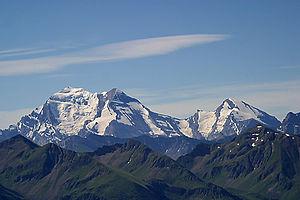
L'Altels est un sommet du massif des Alpes bernoises à 3 630 m d'altitude, sur la frontière entre le canton du Valais et le canton de Berne, en Suisse.